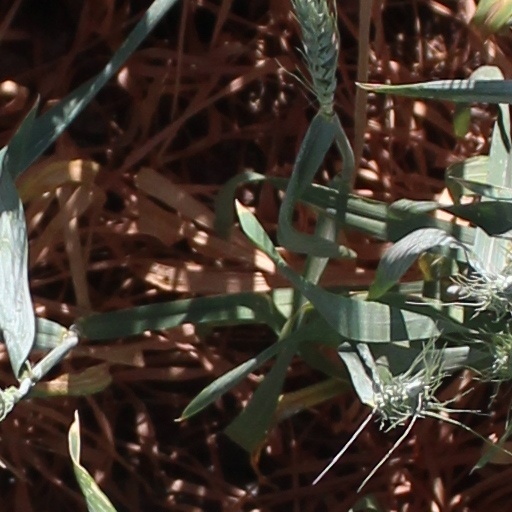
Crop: wheat